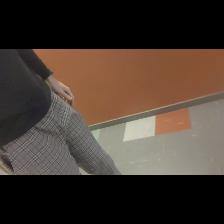
Label: Human